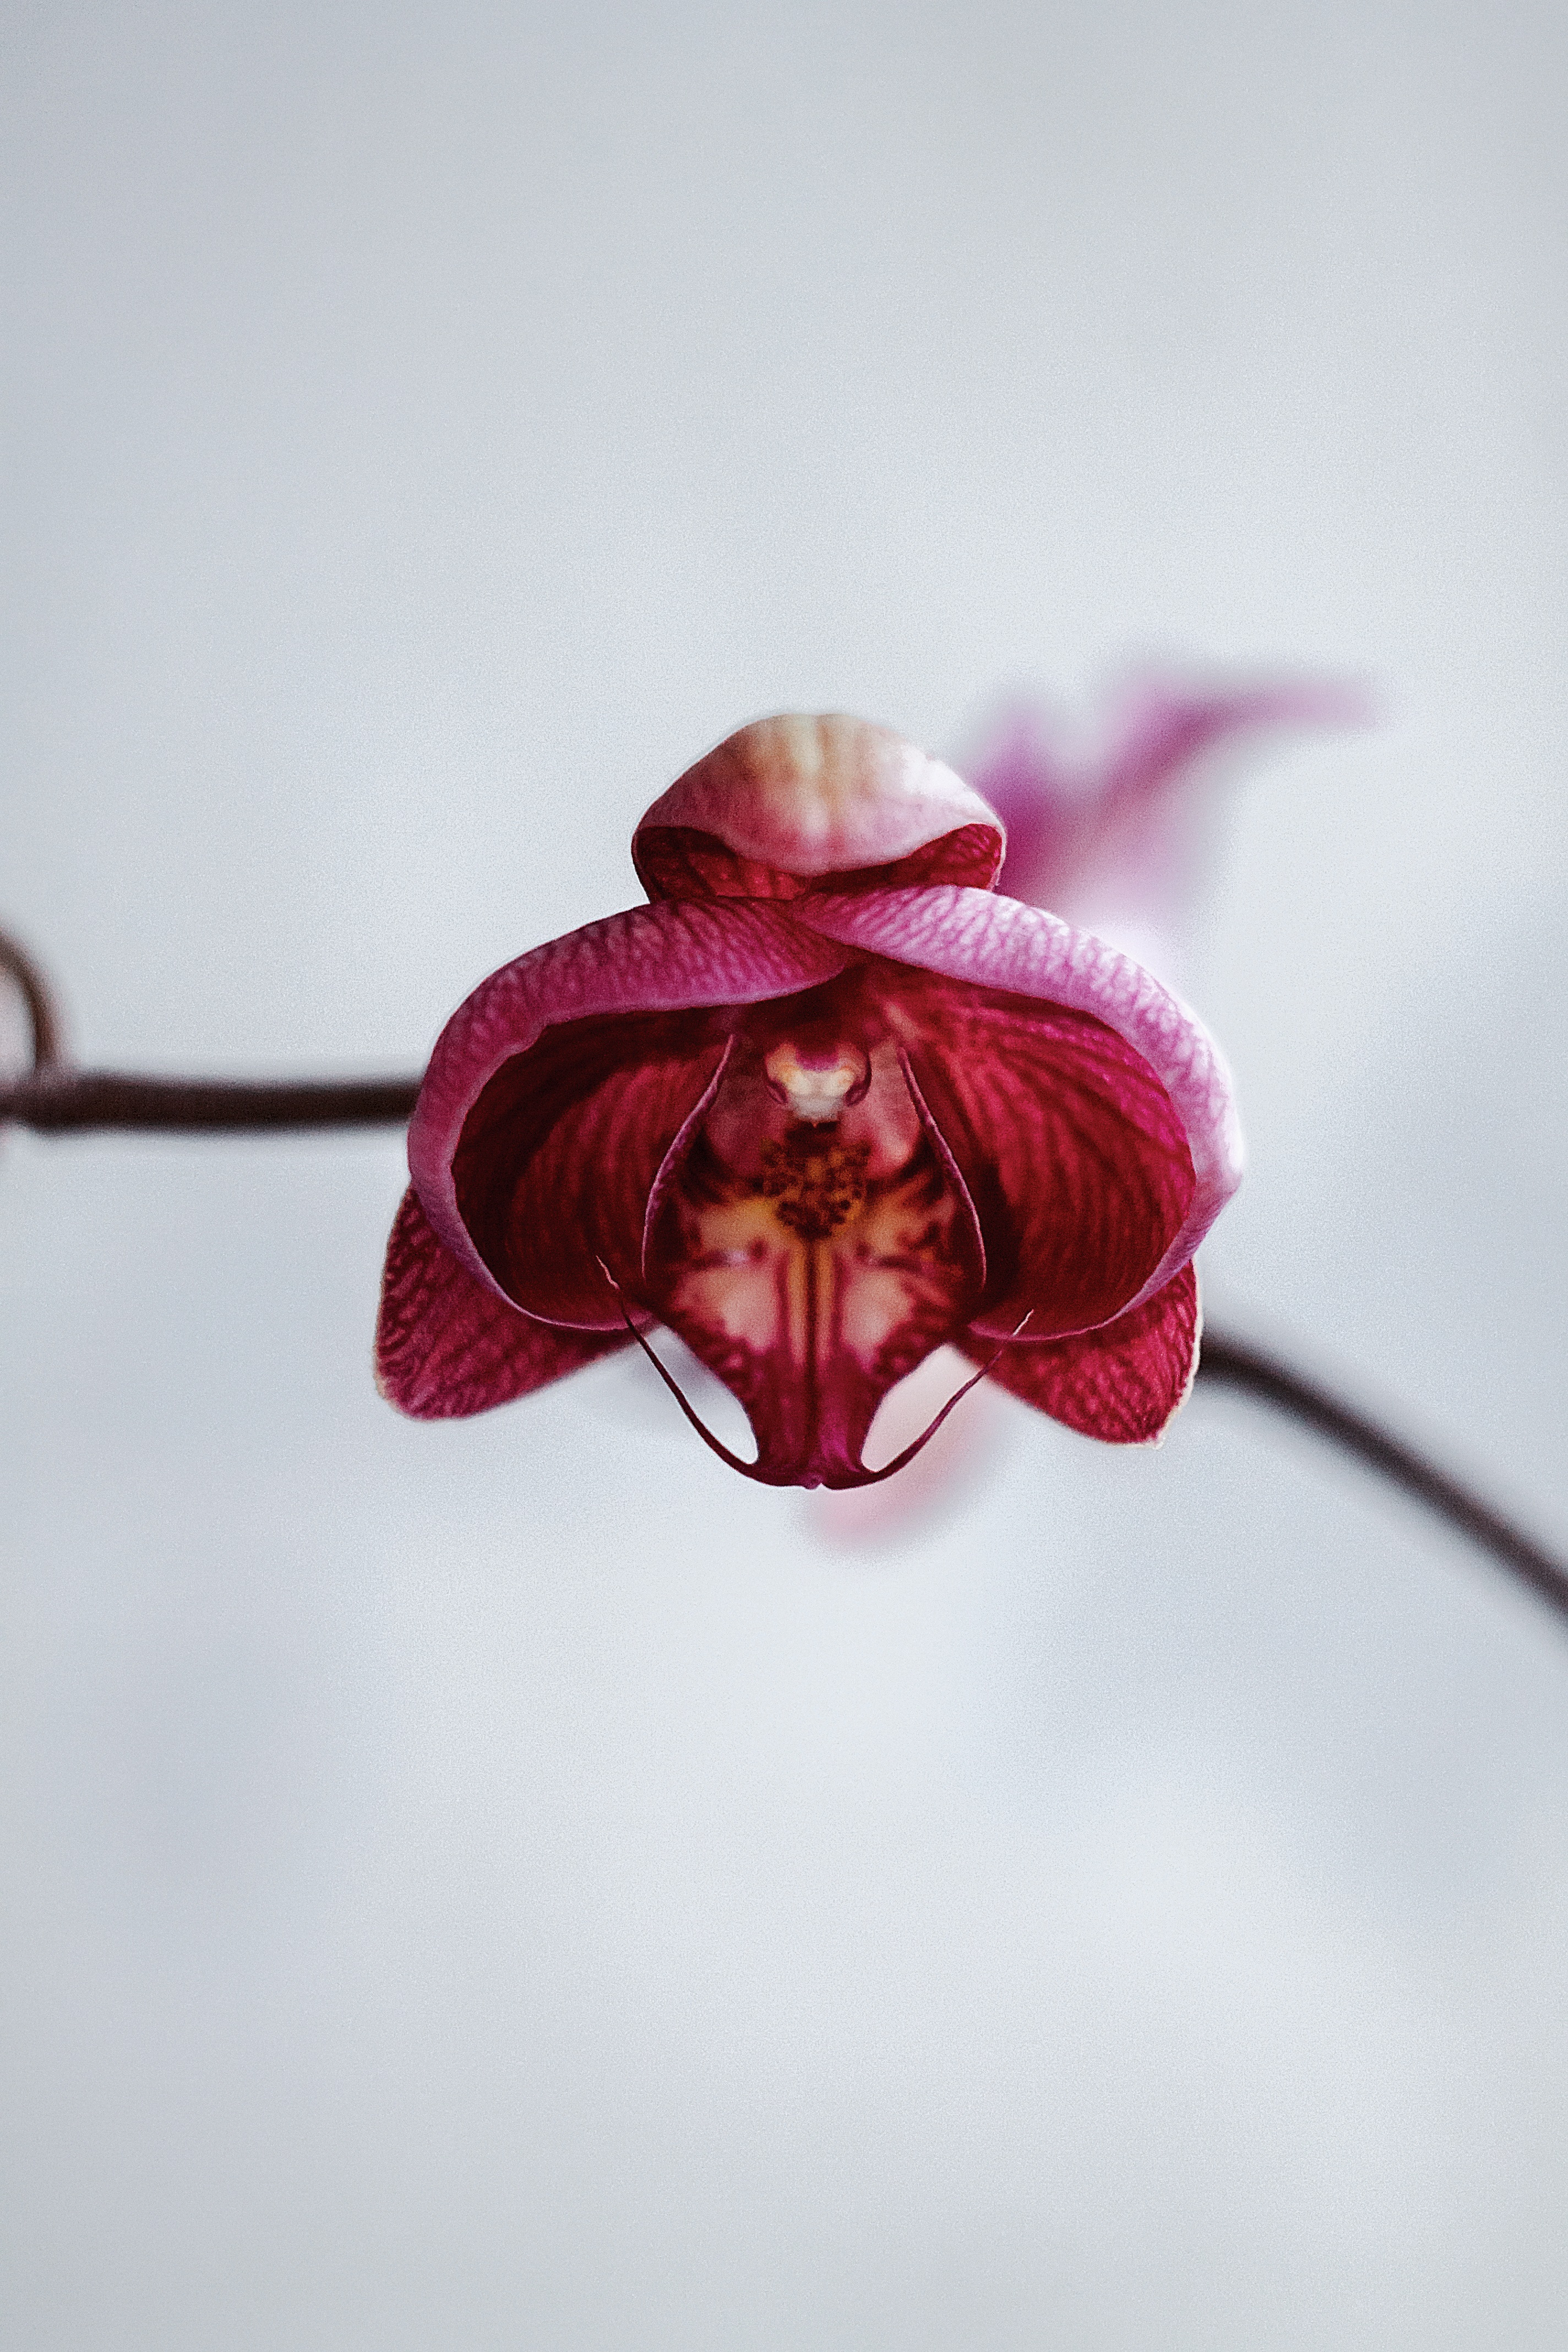
plant, leaf, flower, petal, red, clothing, pink, close up, jewellery, macro photography, flowering plant, land plant, fashion accessory, headpiece